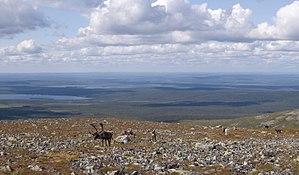
Rennes sur le Taivaskero.
Le Taivaskero est un sommet du nord de la Finlande, l'un des 7 sommets et le point culminant à 807 mètres d'altitude du massif de Pallastunturi. Le 6 juillet 1952, c'est là que fut allumée la flamme olympique des Jeux olympiques d'Helsinki avec les rayons du soleil de minuit.